Choa Chu Kang Public Library

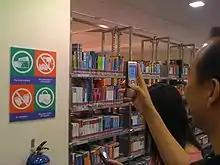
Geographical related volumes

The library currently has approximately 190,000 volumes comprising magazine titles, fiction titles and non-fiction titles.